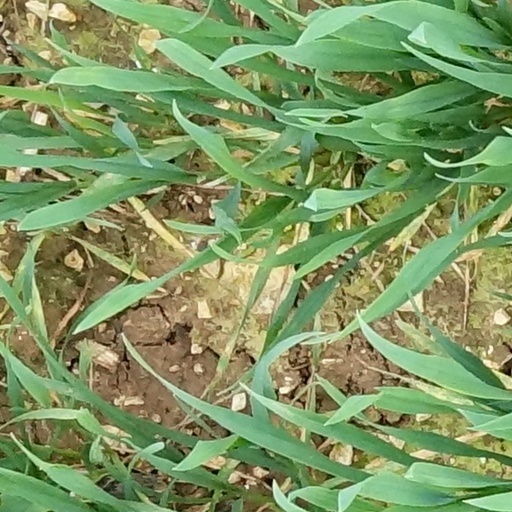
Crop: wheat